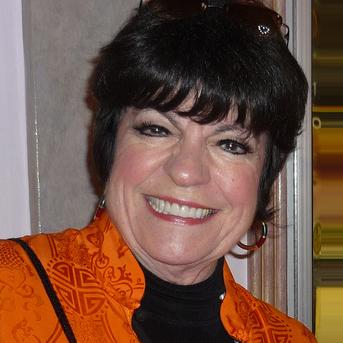
Age: 72